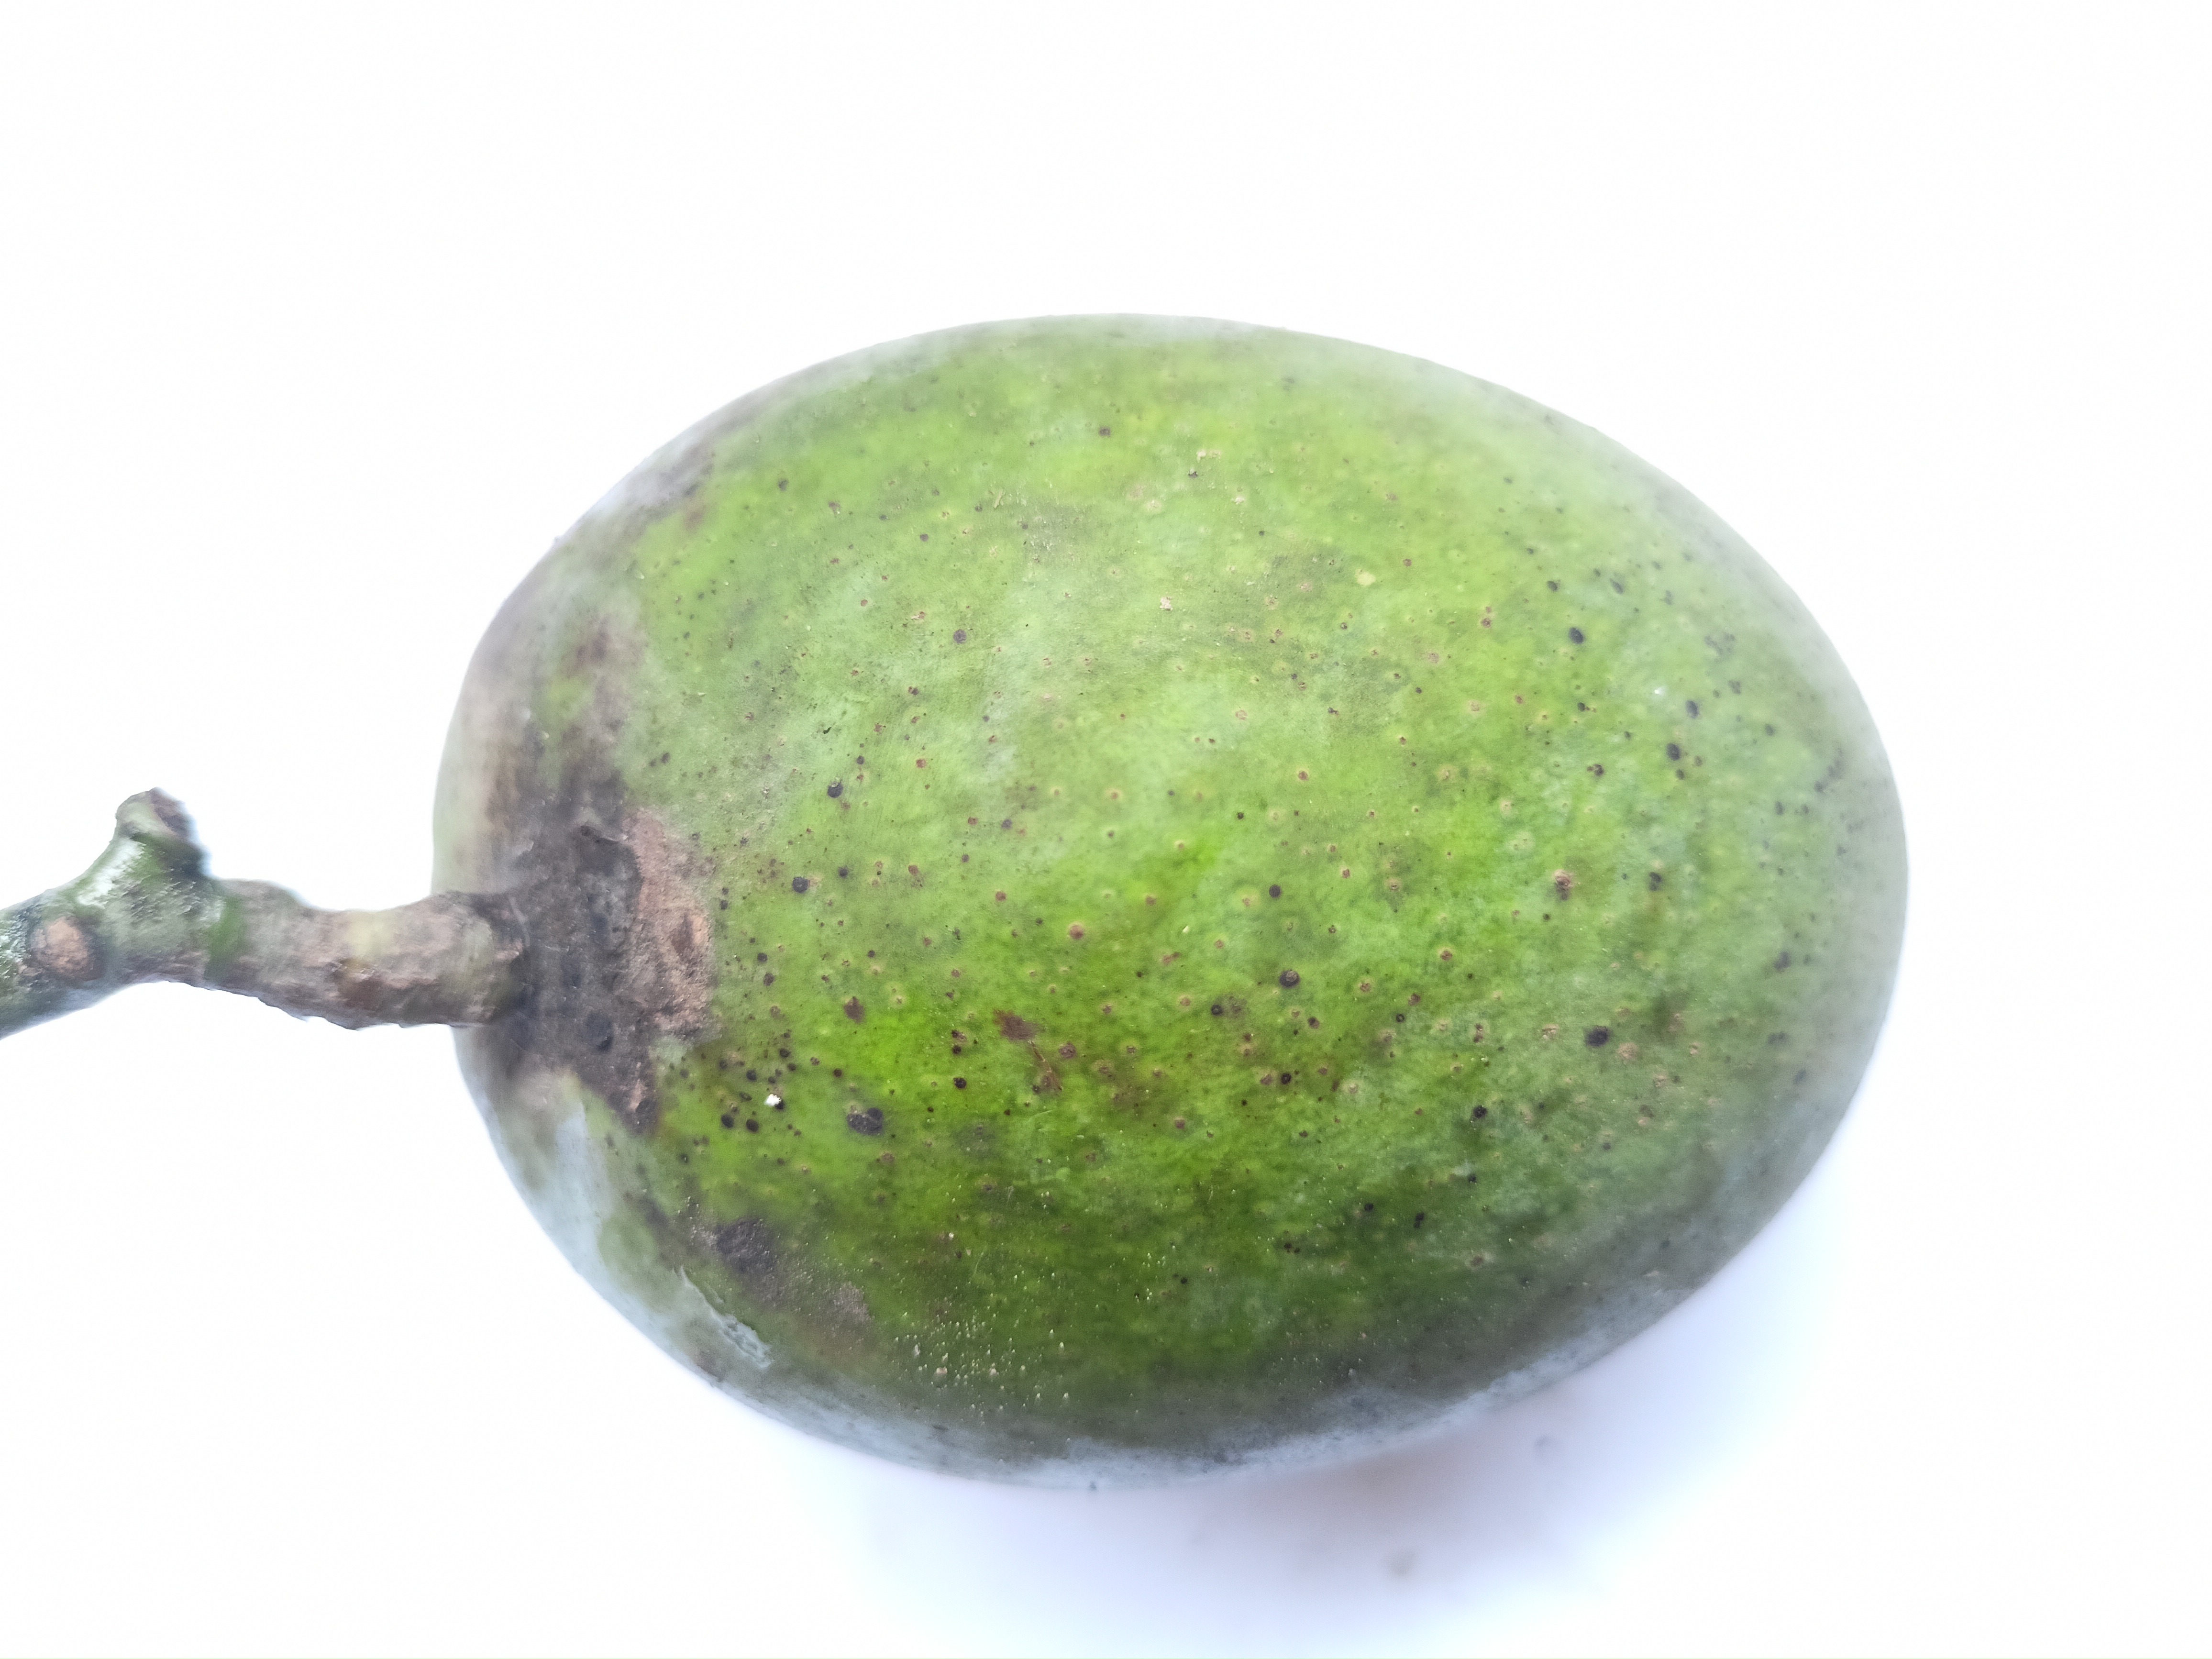
Mango variety: Khrishapat